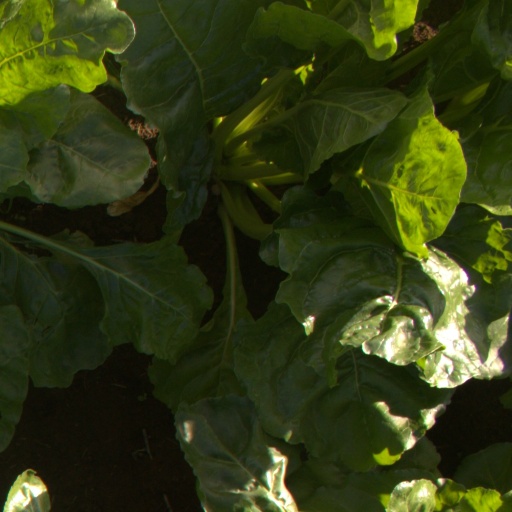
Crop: sugar beet